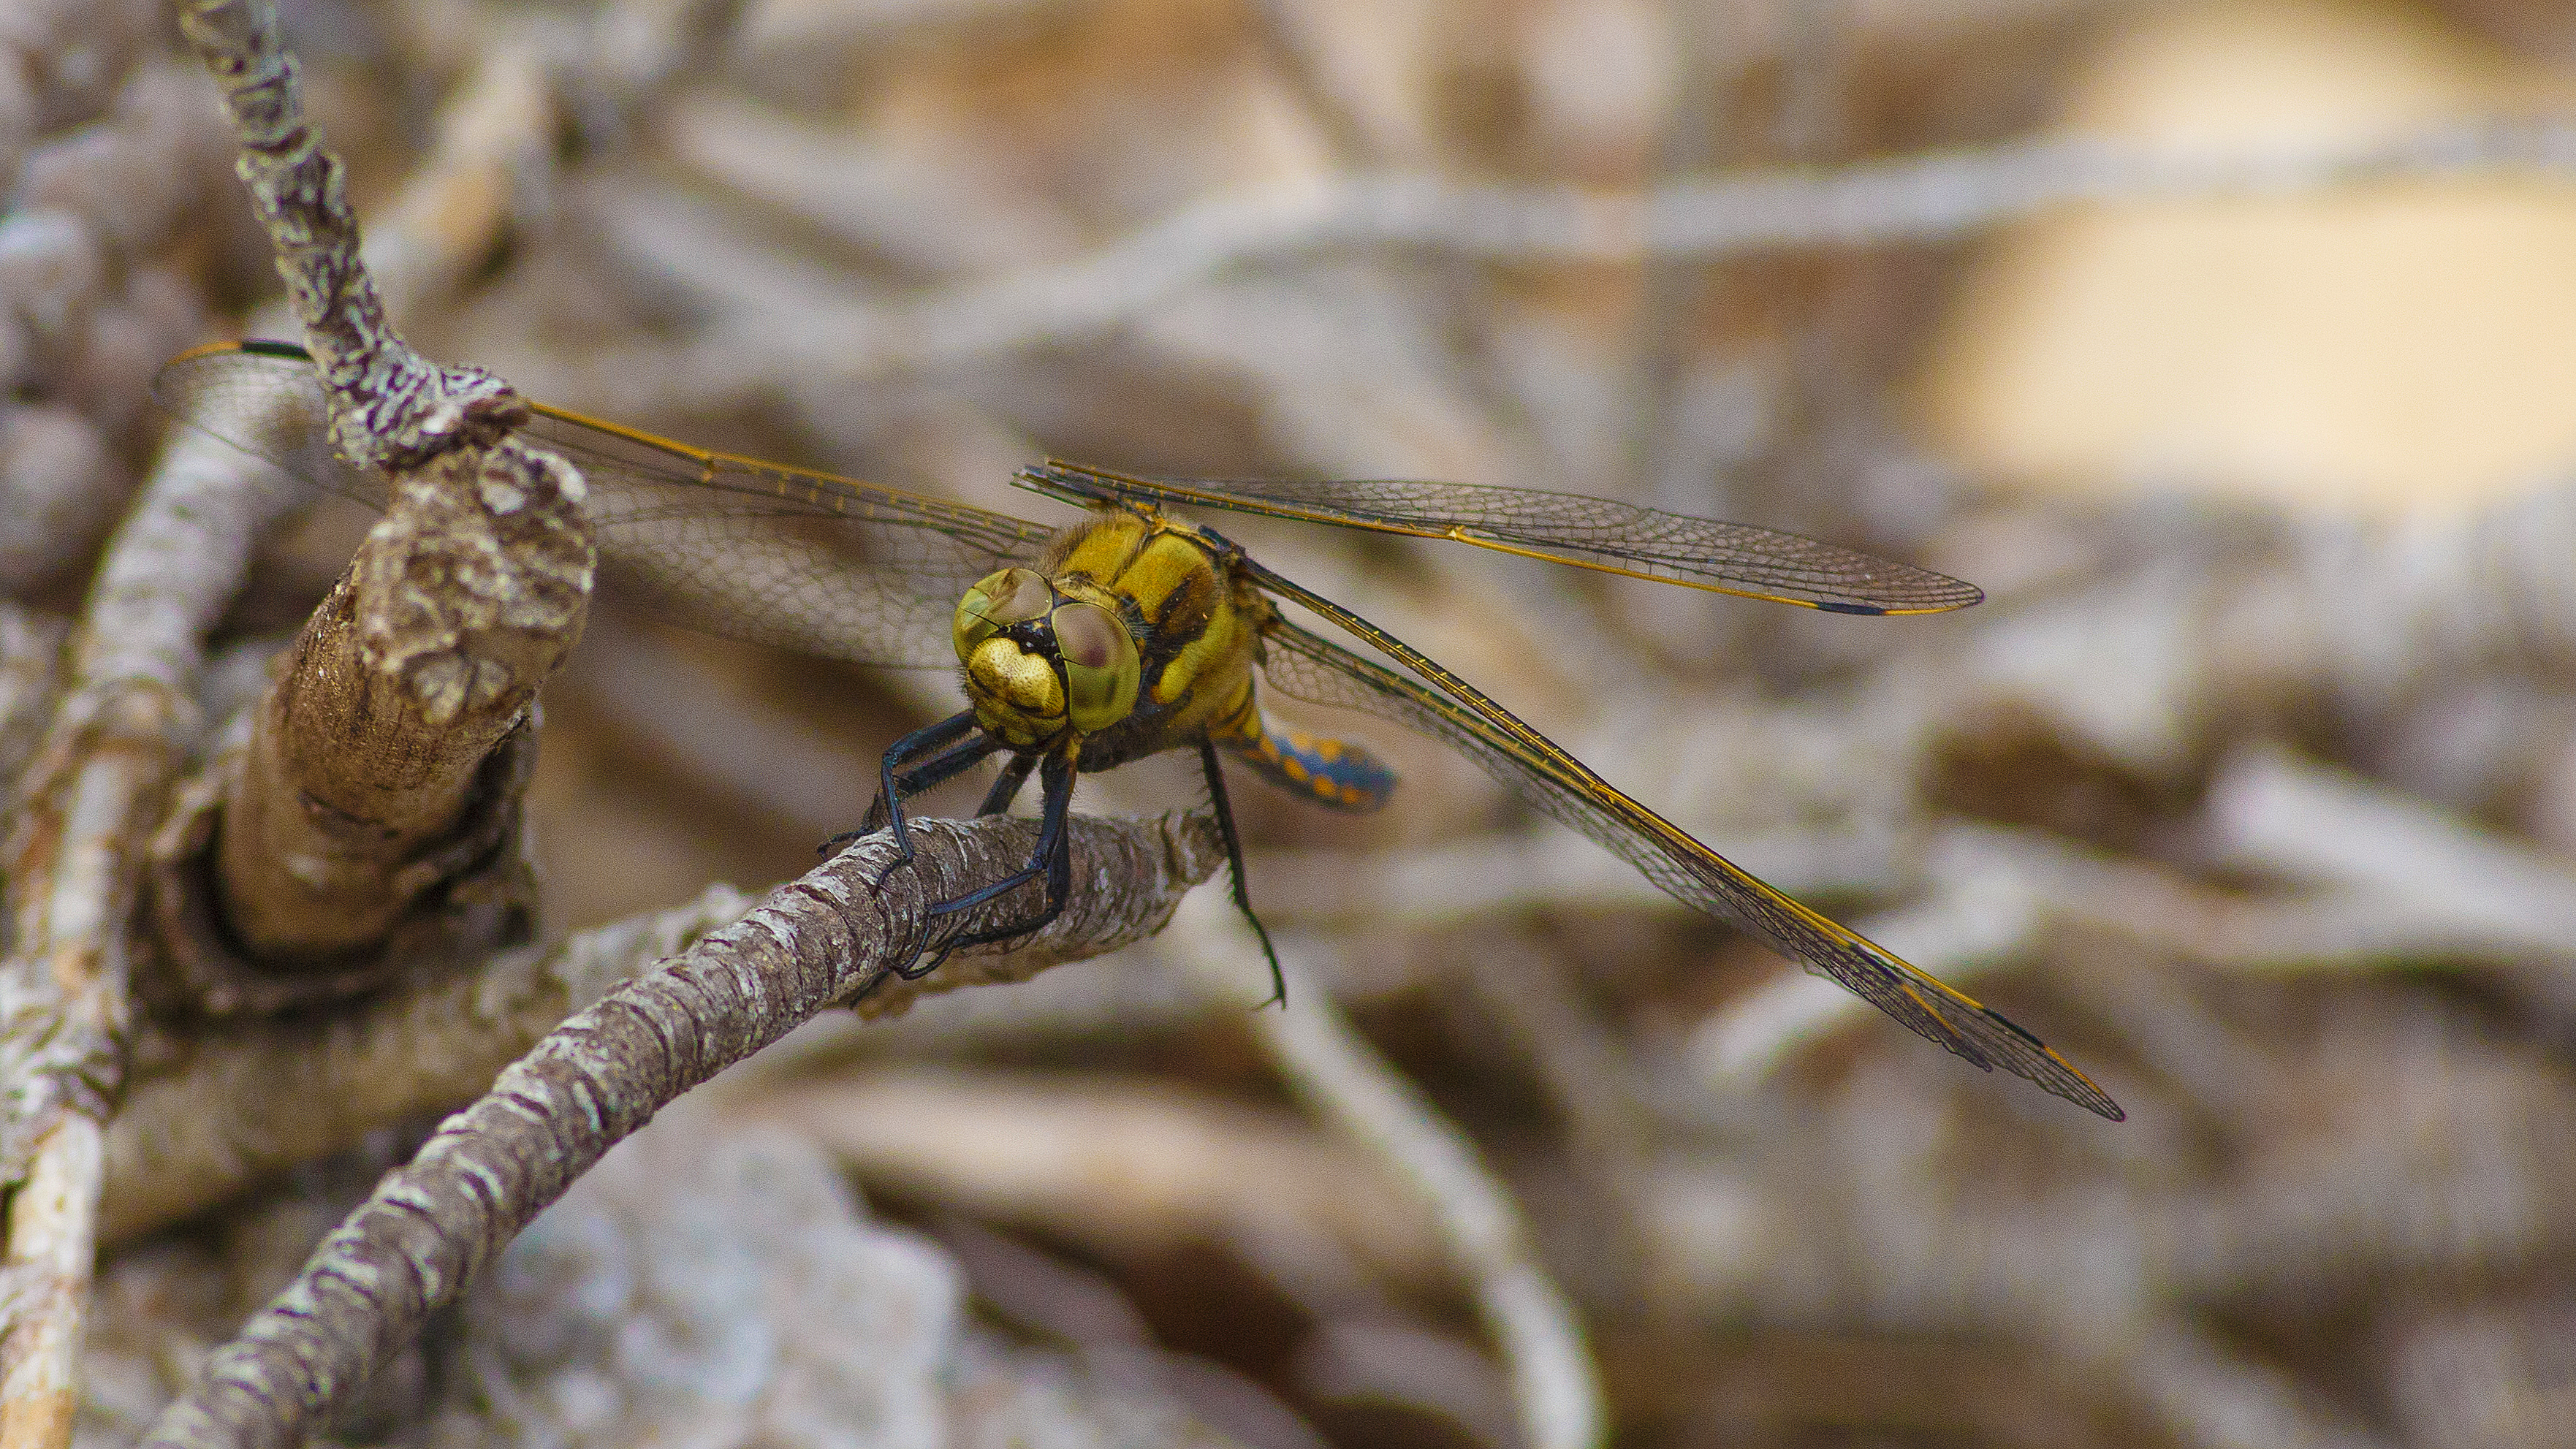
nature, branch, wing, photography, wildlife, insect, fauna, invertebrate, close up, dragonfly, damselfly, macro photography, arthropod, dragonflies and damseflies, net winged insects